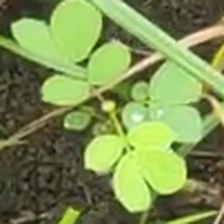
Weed species: Sicklepod_(Senna obtusifolia)